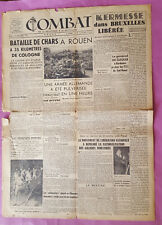
Waste category: paper